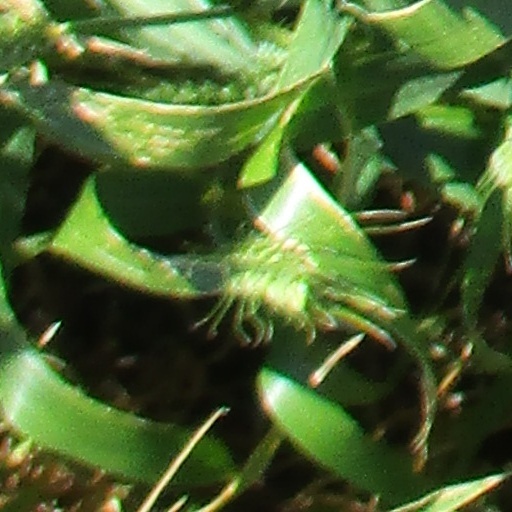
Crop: wheat